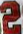
Number: 2